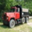
Label: truck